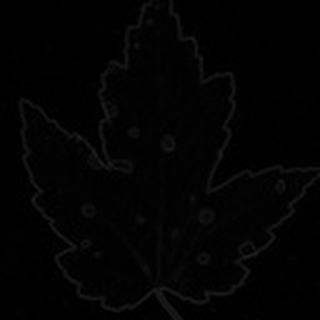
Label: cotton_target_spot